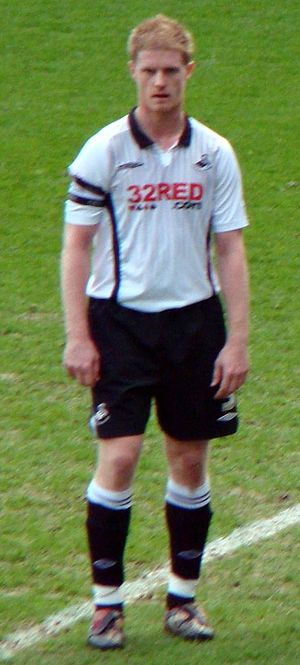
Alan Tate
Alan Tate
Alan Tate er en engelsk tidligere professionel fodboldspiller der spillede størstedelen af sin karriere hos Swansea City. Han var også tilknyttet blandt andet Crewe og Leeds.